Nopalera metro station

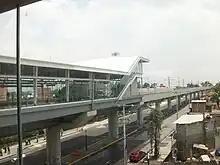

Nopalera is a metro station along Tláhuac Avenue, located in the "colonia" (Mexican Spanish for "neighborhood") of Miguel Hidalgo and the "barrio" of Santa Ana Zapotitlán, in the Tláhuac borough, in southeastern Mexico City. Within the system, the station lies between Olivos and Zapotitlán metro stations. The area is serviced by Route 162 of the Red de Transporte de Pasajeros network.